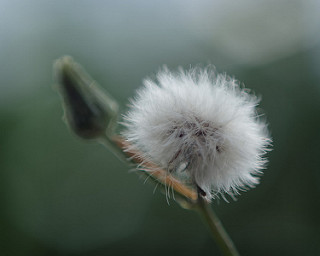
Flower: dandelion